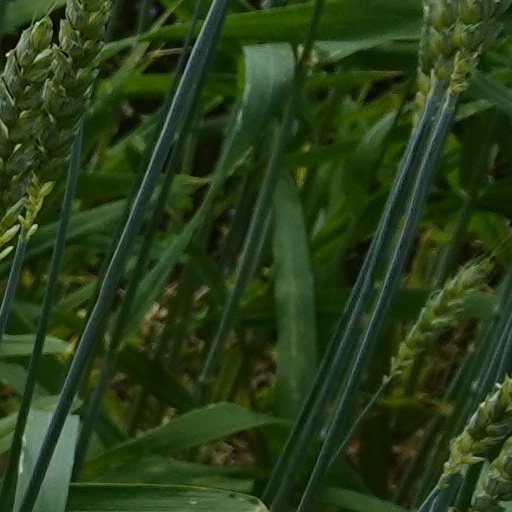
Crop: wheat